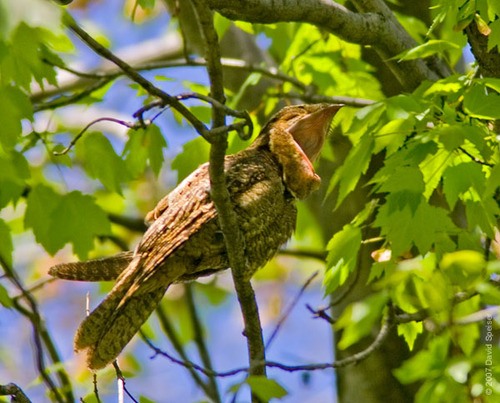
this bird has a yellow and gray checked pattern with bill that opens wide.
the bird has a distinct rock like color pattern and a big bill opening.
this is a brown spotted bird with a large pointed beak.
this bird has a speckled belly and breast with a wide pointy bill.
this colorful bird has mustard yellow feathers on its back and wings, a wide feathery banded tail, and a large pouch-like beak.
this bird has feathers that are brown and has a long bill
this bird has a green crown as well as a orange bill
this yellow and bird has a very wide beak.
this bird has wings that are brown and has a short bill
this bird is brown with white and has a very short beak.
Species: Chuck Will Widow